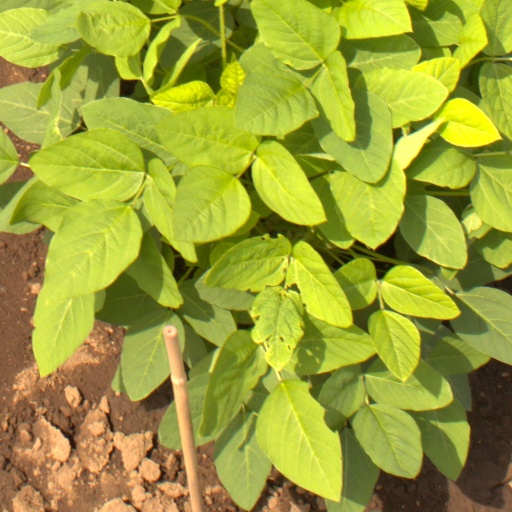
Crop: soybean